Paula Arcila

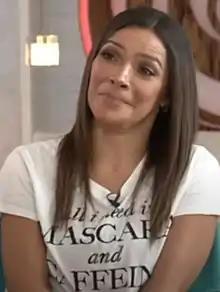

Paula Arcila (born February 27, 1975, in Medellín, Colombia) is a Colombian radio host, television personality, comedic playwright and actress, and author. She is best known for being a radio host for "El Desayuno Musical" on Univision Radio in South Florida and for being a recurring panelist on the television show "¿Quién tiene la razón?" for several years. She has toured her one-woman comedy show "Miss Cuarenta" in the United States, Spain, and Ecuador.